Merlin (bird)

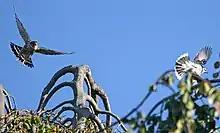
"F. c. columbarius" hunting a northern blue jay ("Cyanocitta cristata bromia"), Mount Auburn Cemetery, Massachusetts, United States

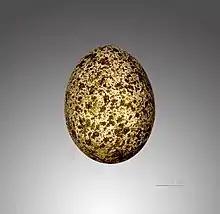
" Falco columbarius" egg

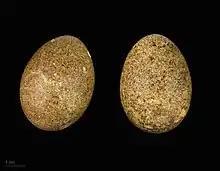
"Falco columbarius subaesalon" - MHNT

The merlin is long with a wingspan. Compared with most other small falcons, it is more robust and heavily built. Males average at about and females are typically about . There is considerable variation, however, throughout the birds' range and—in particular in migratory populations—over the course of a year. Thus, adult males may weigh , and females . Each wing measures , the tail measures and the tarsus measures . Such sexual dimorphism is common among raptors; it allows males and females to hunt different prey animals and decreases the territory size needed to feed a mated pair.